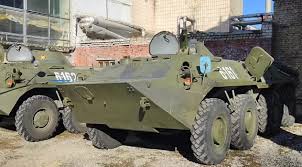
Label: BTR